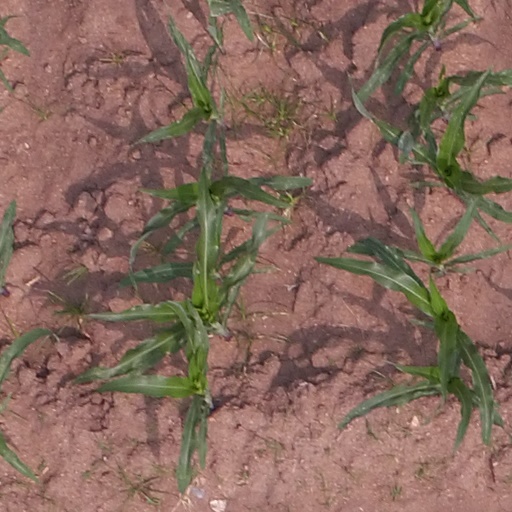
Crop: maize; corn